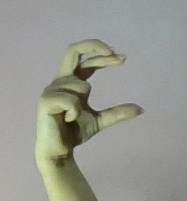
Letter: thal